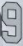
Number: 9